Dr. Martens

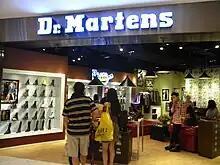
A Dr. Martens retail store in Hong Kong

In addition a number of shoe manufacturers in the Northamptonshire area and further afield produced the boots under licence, as long as they passed quality standards. The boots were popular among workers such as postmen, police officers and factory workers. By the later 1960s, skinheads started to wear them, "Docs" or "DMs" being the usual naming, and by the late 1970s, they were popular among scooter riders, punks, some new wave musicians, and members of other youth subcultures. The shoes' popularity among politically right-wing skinheads led to the brand gaining an association with violence. Alexei Sayle sang the song "Dr. Martens' Boots" in a 1982 episode of the TV comedy "The Young Ones".